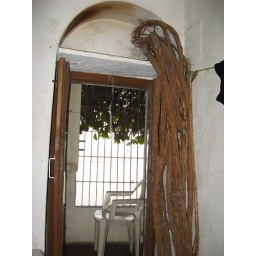
The tree that lives in my room. It has grown out through the wall and over the balcony.